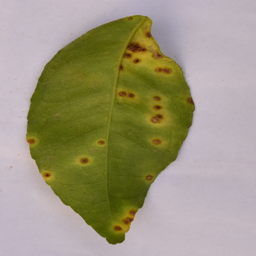
Plant part: leaf
Disease: canker